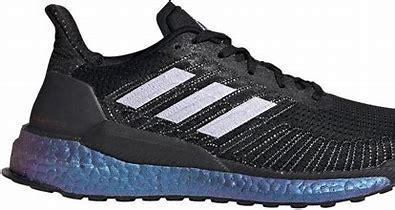
Brand: Adidas
Model: Solarboost 19